Khéphren Thuram

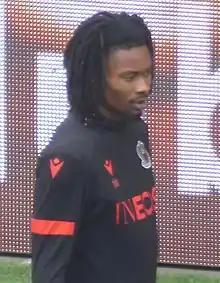
Thuram with Nice in 2022

Khéphren Thuram-Ulien (born 26 March 2001) is a French professional footballer who plays as a defensive midfielder for club Juventus and the France national team.